Ger C. Bout

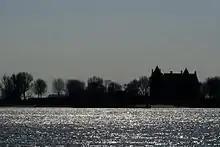
The River (along the rivers connecting Rotterdam to Istanbul, 2007 – ongoing)

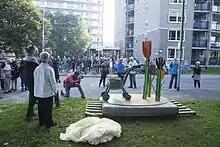
The Tulips (2009 – ongoing)

“A Table and 4 Chairs" took off in Antwerp and was well received by the press. However, after long series of discussions and meetings, the project still has yet to be carried out. Finally, the third project entitled the "Fisherman" got started in Helsinki as part of the Helsinki Cultural Capital program. There was extensive preparation and more than 400 meetings took place for it. It was agreed that students from several professional schools would construct the fisherman while local companies would sponsor the materials. The Coastguard promised to transport the Fisherman by helicopter to its permanent location in the Helsinki harbor. Everything was set to go when the project was declared impossible by a member of the board of the Helsinki municipality.